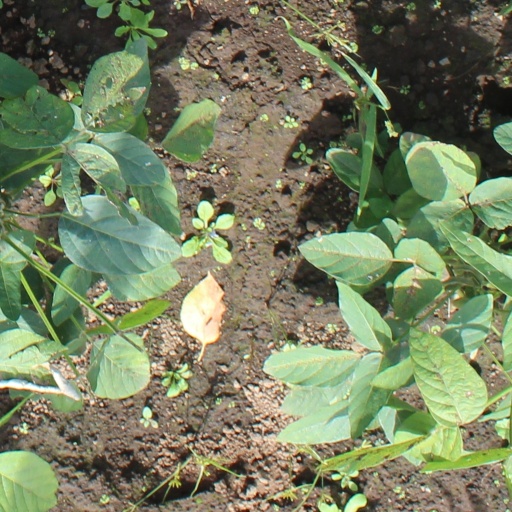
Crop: soybean